Alexis Saelemaekers

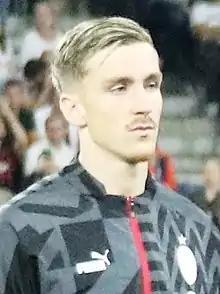
Saelemaekers with AC Milan in 2022

Alexis Saelemaekers (born 27 June 1999) is a Belgian professional footballer who plays as a winger for Serie A club AC Milan and the Belgium national team. Although Saelemaekers primarily plays in attack, he can also play as a full-back and wing-back.